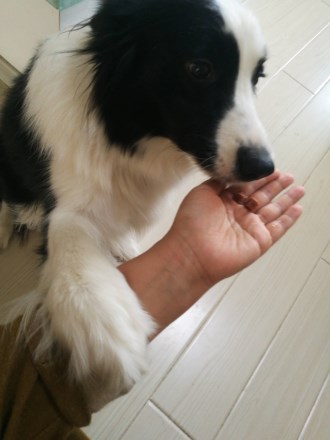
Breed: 2594-n000109-Border_collie